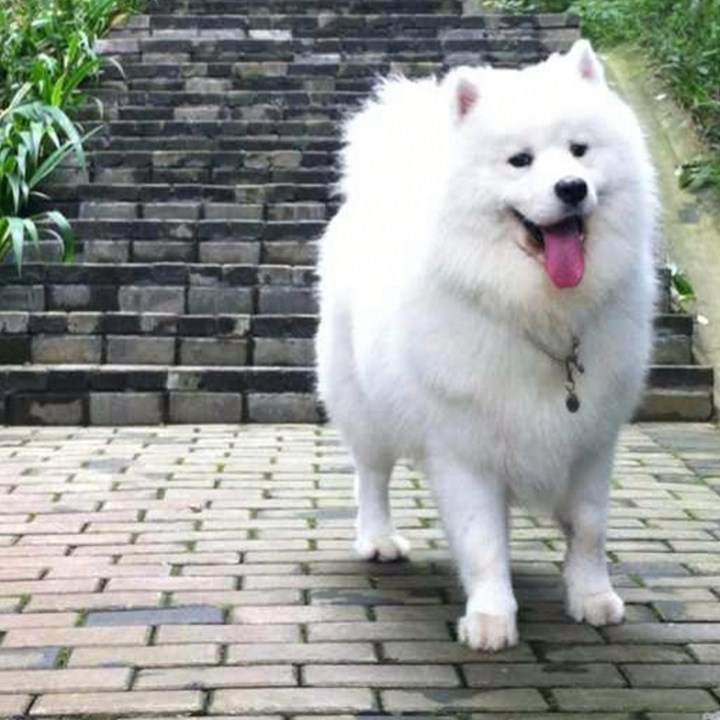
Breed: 2192-n000088-Samoyed